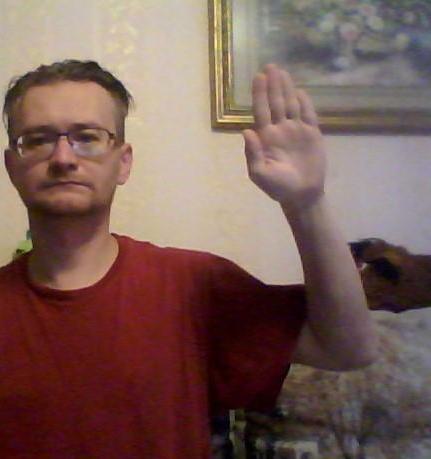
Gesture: stop